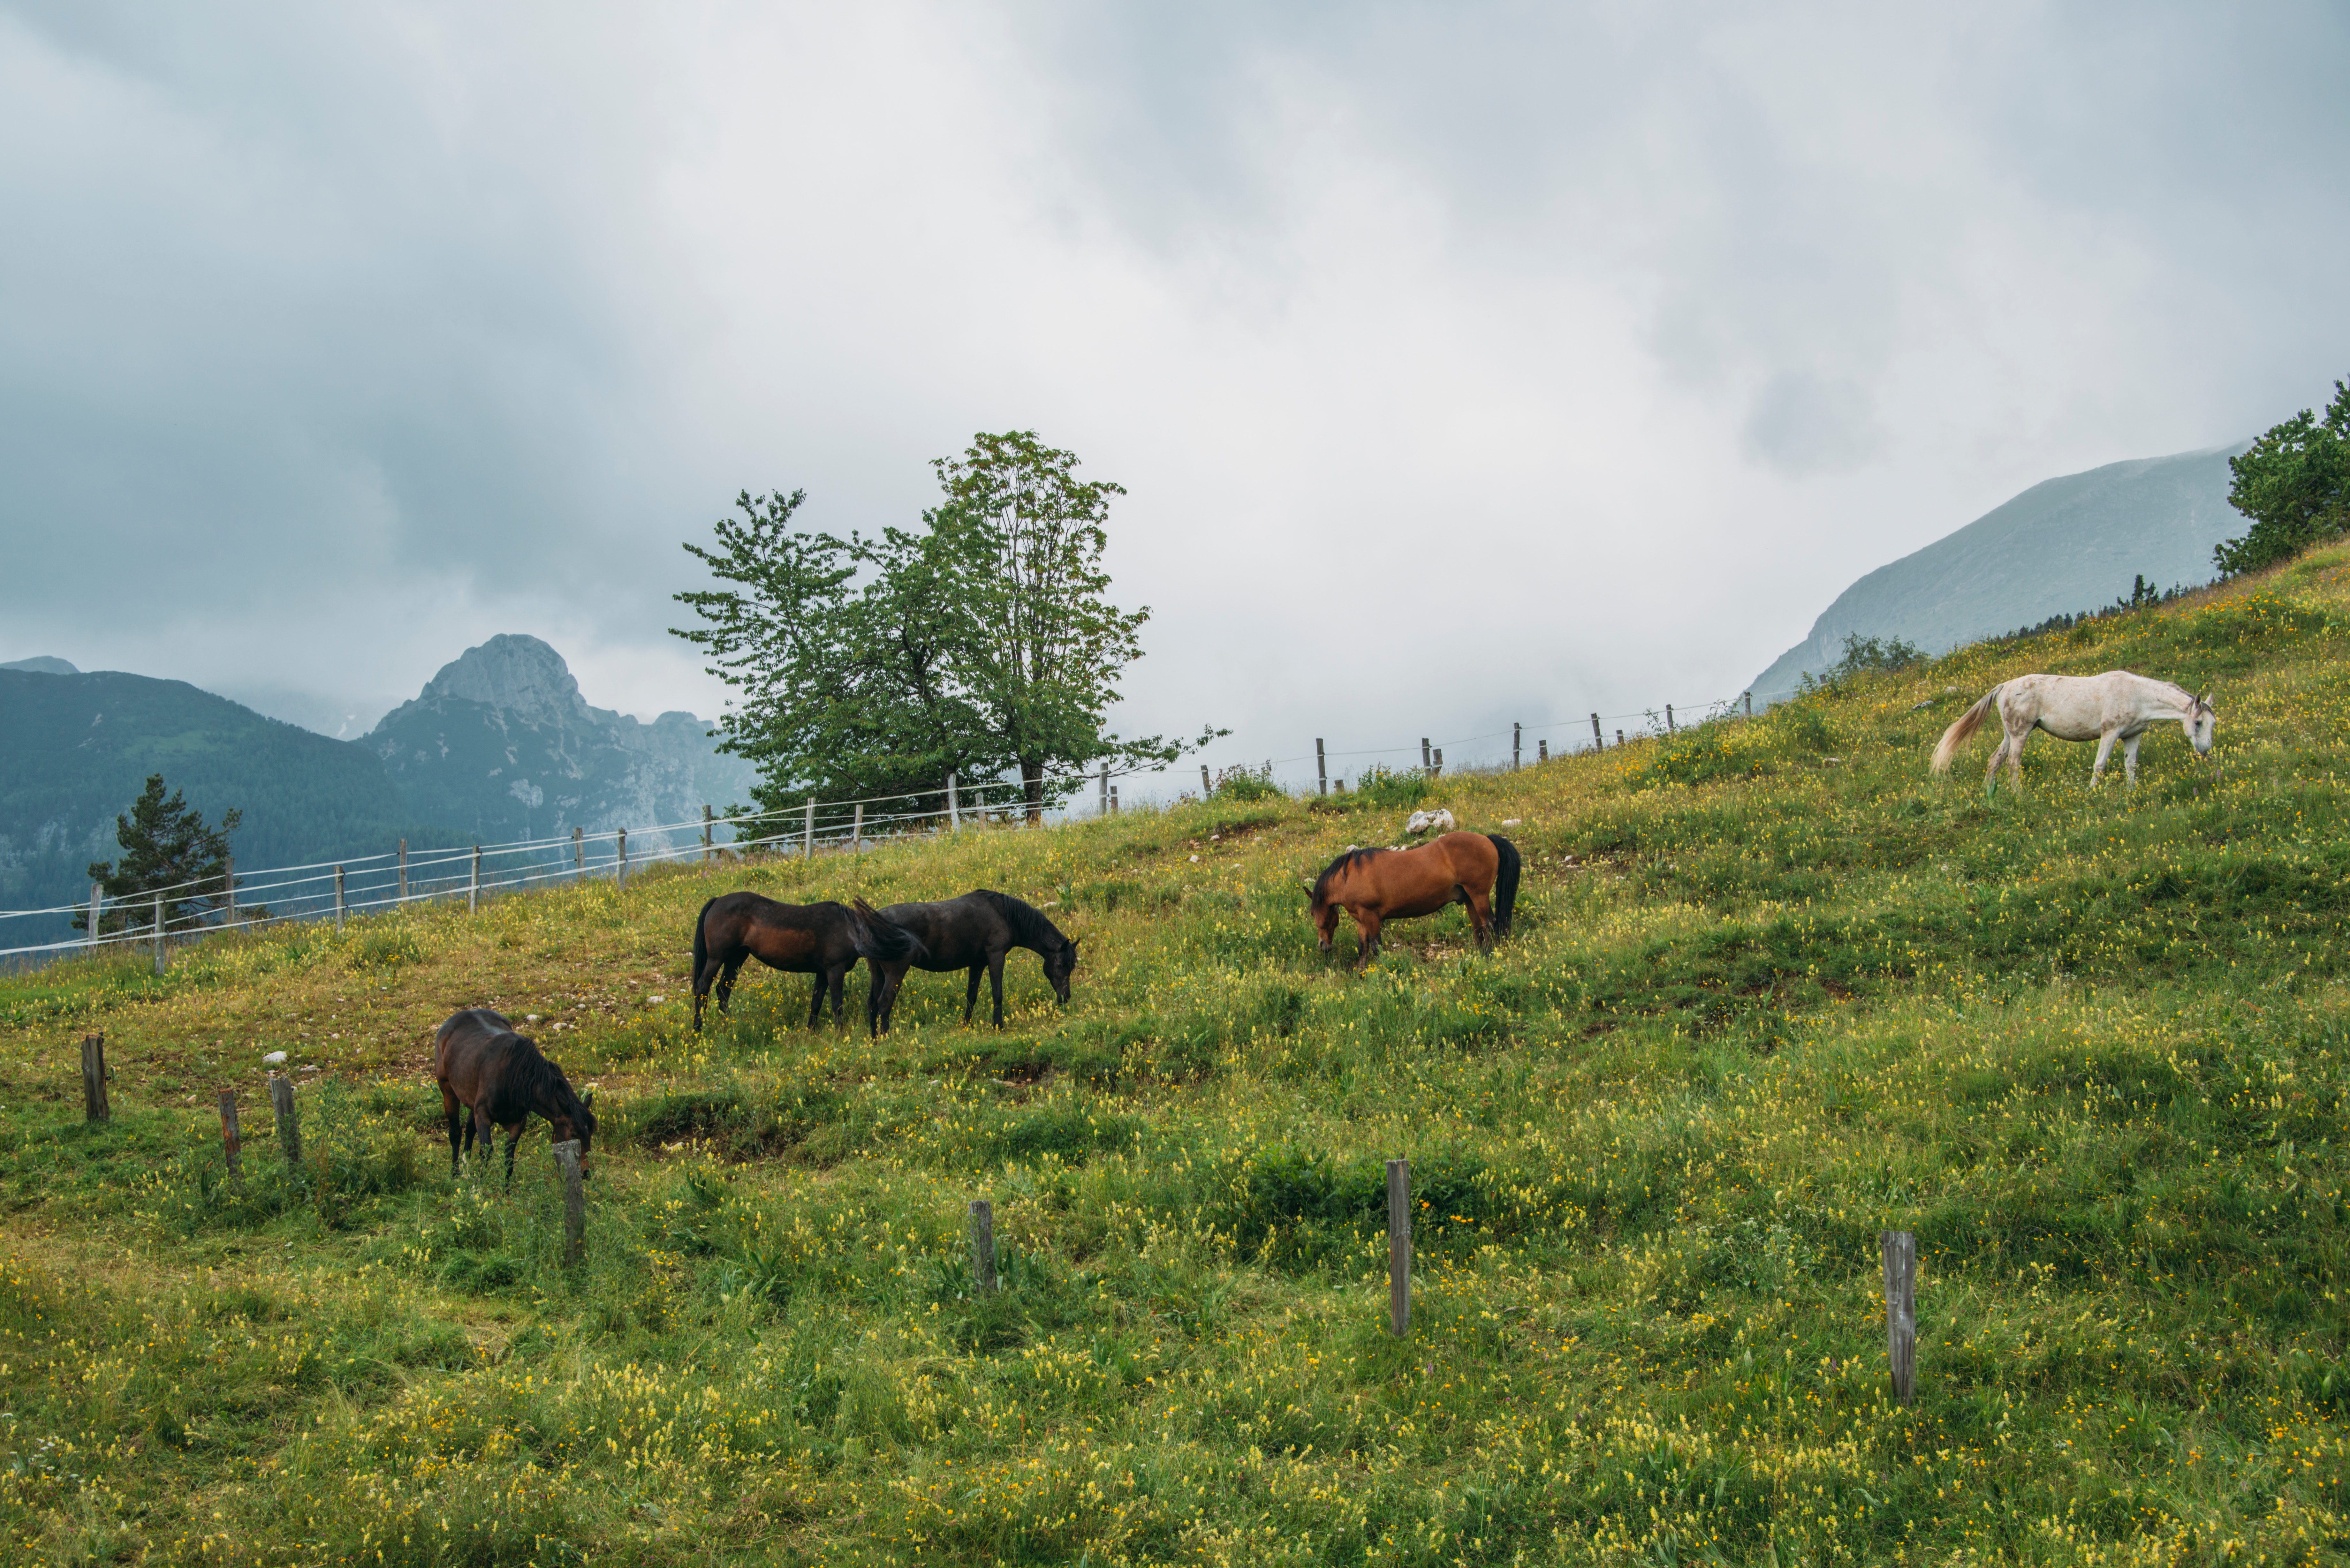
landscape, grass, wilderness, mountain, field, meadow, prairie, hill, mountain range, herd, pasture, grazing, agriculture, highland, plain, grassland, plateau, habitat, ecosystem, rural area, natural environment, mountainous landforms, cattle like mammal